Sheriff Hutton

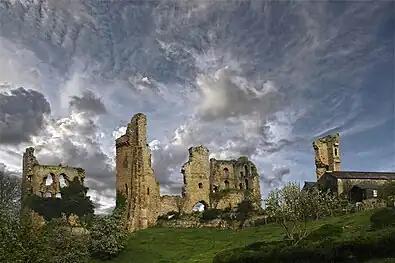

In 1140, during the reign of King Stephen, a motte-and-bailey castle was built here in the Forest of Galtres by Bertram de Bulmer, the remains of which can be seen to the south of the churchyard. Those remains have been designated Ancient Monument status.